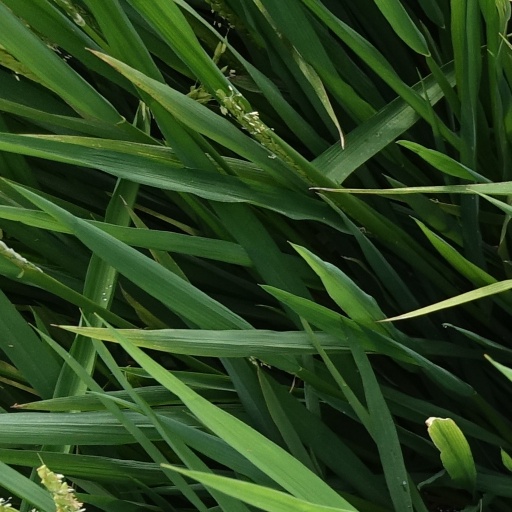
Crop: rice